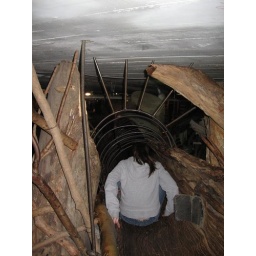
tree trunk crawl space 15 feet above ground